Hashirano Station

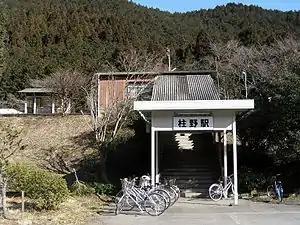
610-2 Hashirano Station in February 2008

is a passenger railway station located in the city of Iwakuni, Yamaguchi Prefecture, Japan. It is operated by the West Japan Railway Company (JR West).